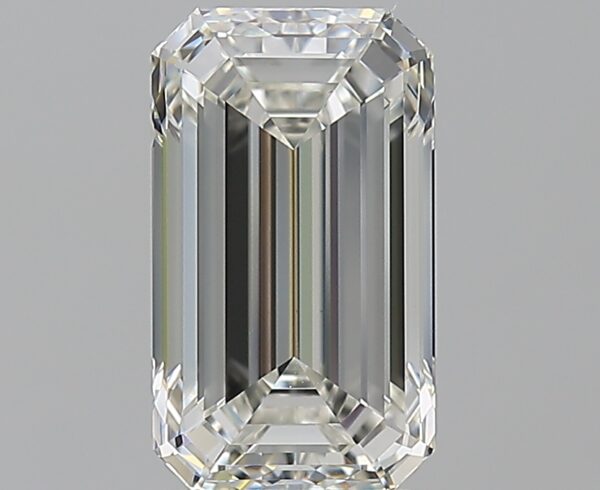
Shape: emerald
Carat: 2.52
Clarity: VVS2
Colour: I
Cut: EX
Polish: EX
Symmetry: EX
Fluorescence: ST
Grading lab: GIA
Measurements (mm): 10.27 x 5.96 x 4.06